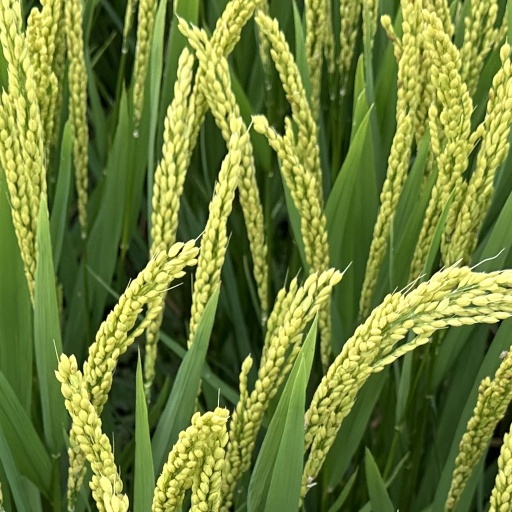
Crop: rice